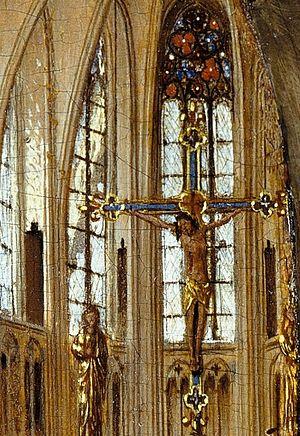
La Vierge dans une église est un tableau à l'huile sur panneau de bois de chêne de petites dimensions, attribué au peintre primitif flamand Jan van Eyck. Il est conservé à la Gemäldegalerie. Probablement exécuté entre 1438 et 1440, il représente la Vierge Marie tenant dans ses bras l'Enfant Jésus dans la nef d'une église.